GrpE

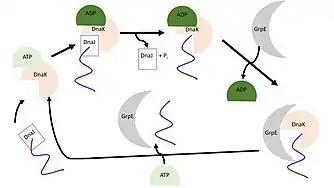

The interaction between GrpE and the nucleotide binding cleft of DnaK is strong with a K between 1 nM (assessed during active conformation using transient kinetics) and a K of 30 nM (based on inactive conformation through surface plasmon resonance). This low dissociation constant indicates that GrpE readily binds to DnaK. Binding of GrpE to DnaK•ADP greatly reduces the affinity of ADP for DnaK by 200-fold and accelerates the rate of nucleotide release by 5000-fold. This process facilitates the "de novo" folding of unfolded protein by DnaK.